Human history

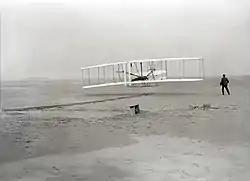
An airplane flying on a beach

Capitalist economies emerged, initially in the northern Italian republics and some Asian port cities. European states practiced mercantilism by implementing one-sided trade policies designed to benefit the mother country at the expense of its colonies. Starting at the end of the 15th century, the Portuguese established trading posts across Africa, Asia, and Brazil, for commodities like gold and spices while also practicing slavery. In the 17th century, private chartered companies were established, such as the English East India Company in 1600often described as the first multinational corporationand the Dutch East India Company in 1602. Meanwhile, in much of the European sphere, serfdom declined and eventually disappeared while the power of the Catholic Church waned.